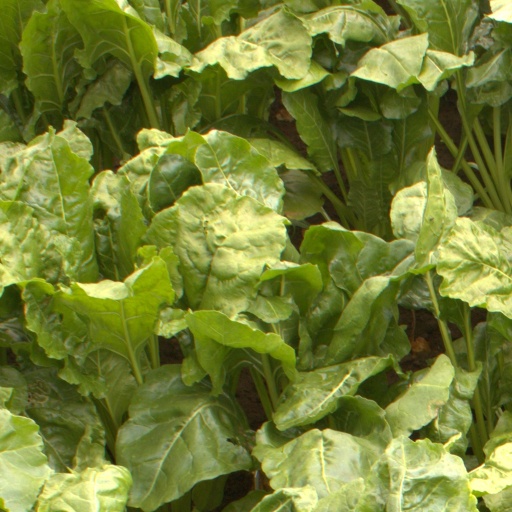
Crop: sugar beet